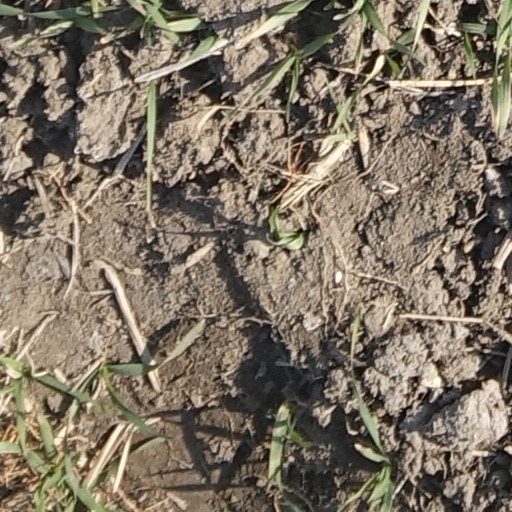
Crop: wheat